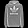
Label: Pullover